Carbohydrate loading

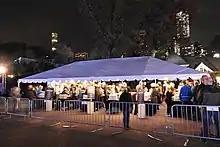
Pre-marathon meal

Carbohydrate loading, commonly referred to as carb-loading, or carbo-loading, is a strategy used by endurance athletes, such as marathoners and triathletes, to reduce fatigue during an endurance event by maximizing the storage of glycogen (or energy) in the muscles and liver. Carbohydrate consumption is increased in the days before an endurance event.